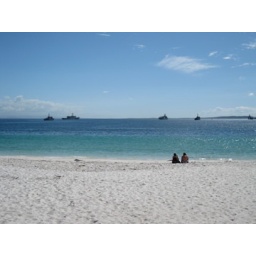
White sand beach at Jervis Bay, navy ships in harbor